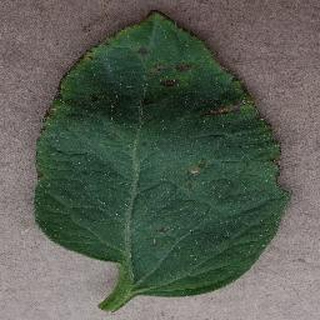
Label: tomato_bacterial_spot